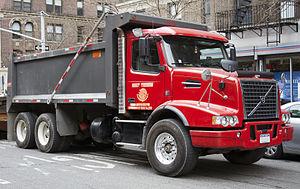
Volvo Trucks est une entreprise de construction de camions basée à Göteborg, en Suède. C'est une filiale du groupe Volvo.